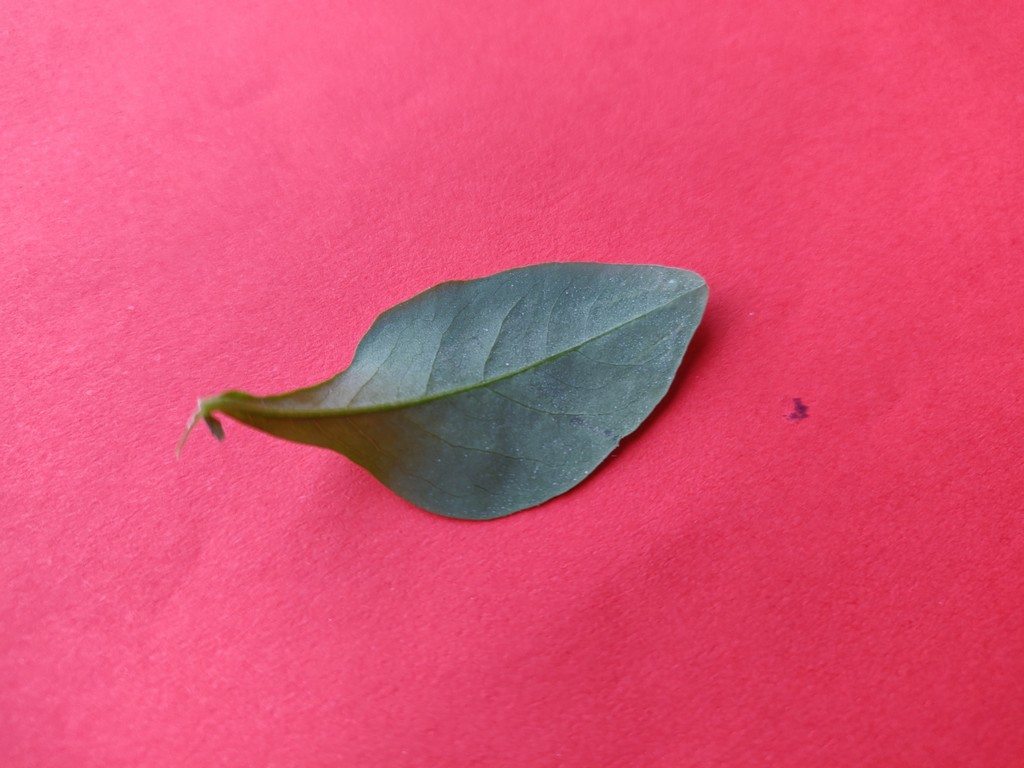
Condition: Healthy
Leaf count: single
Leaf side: back